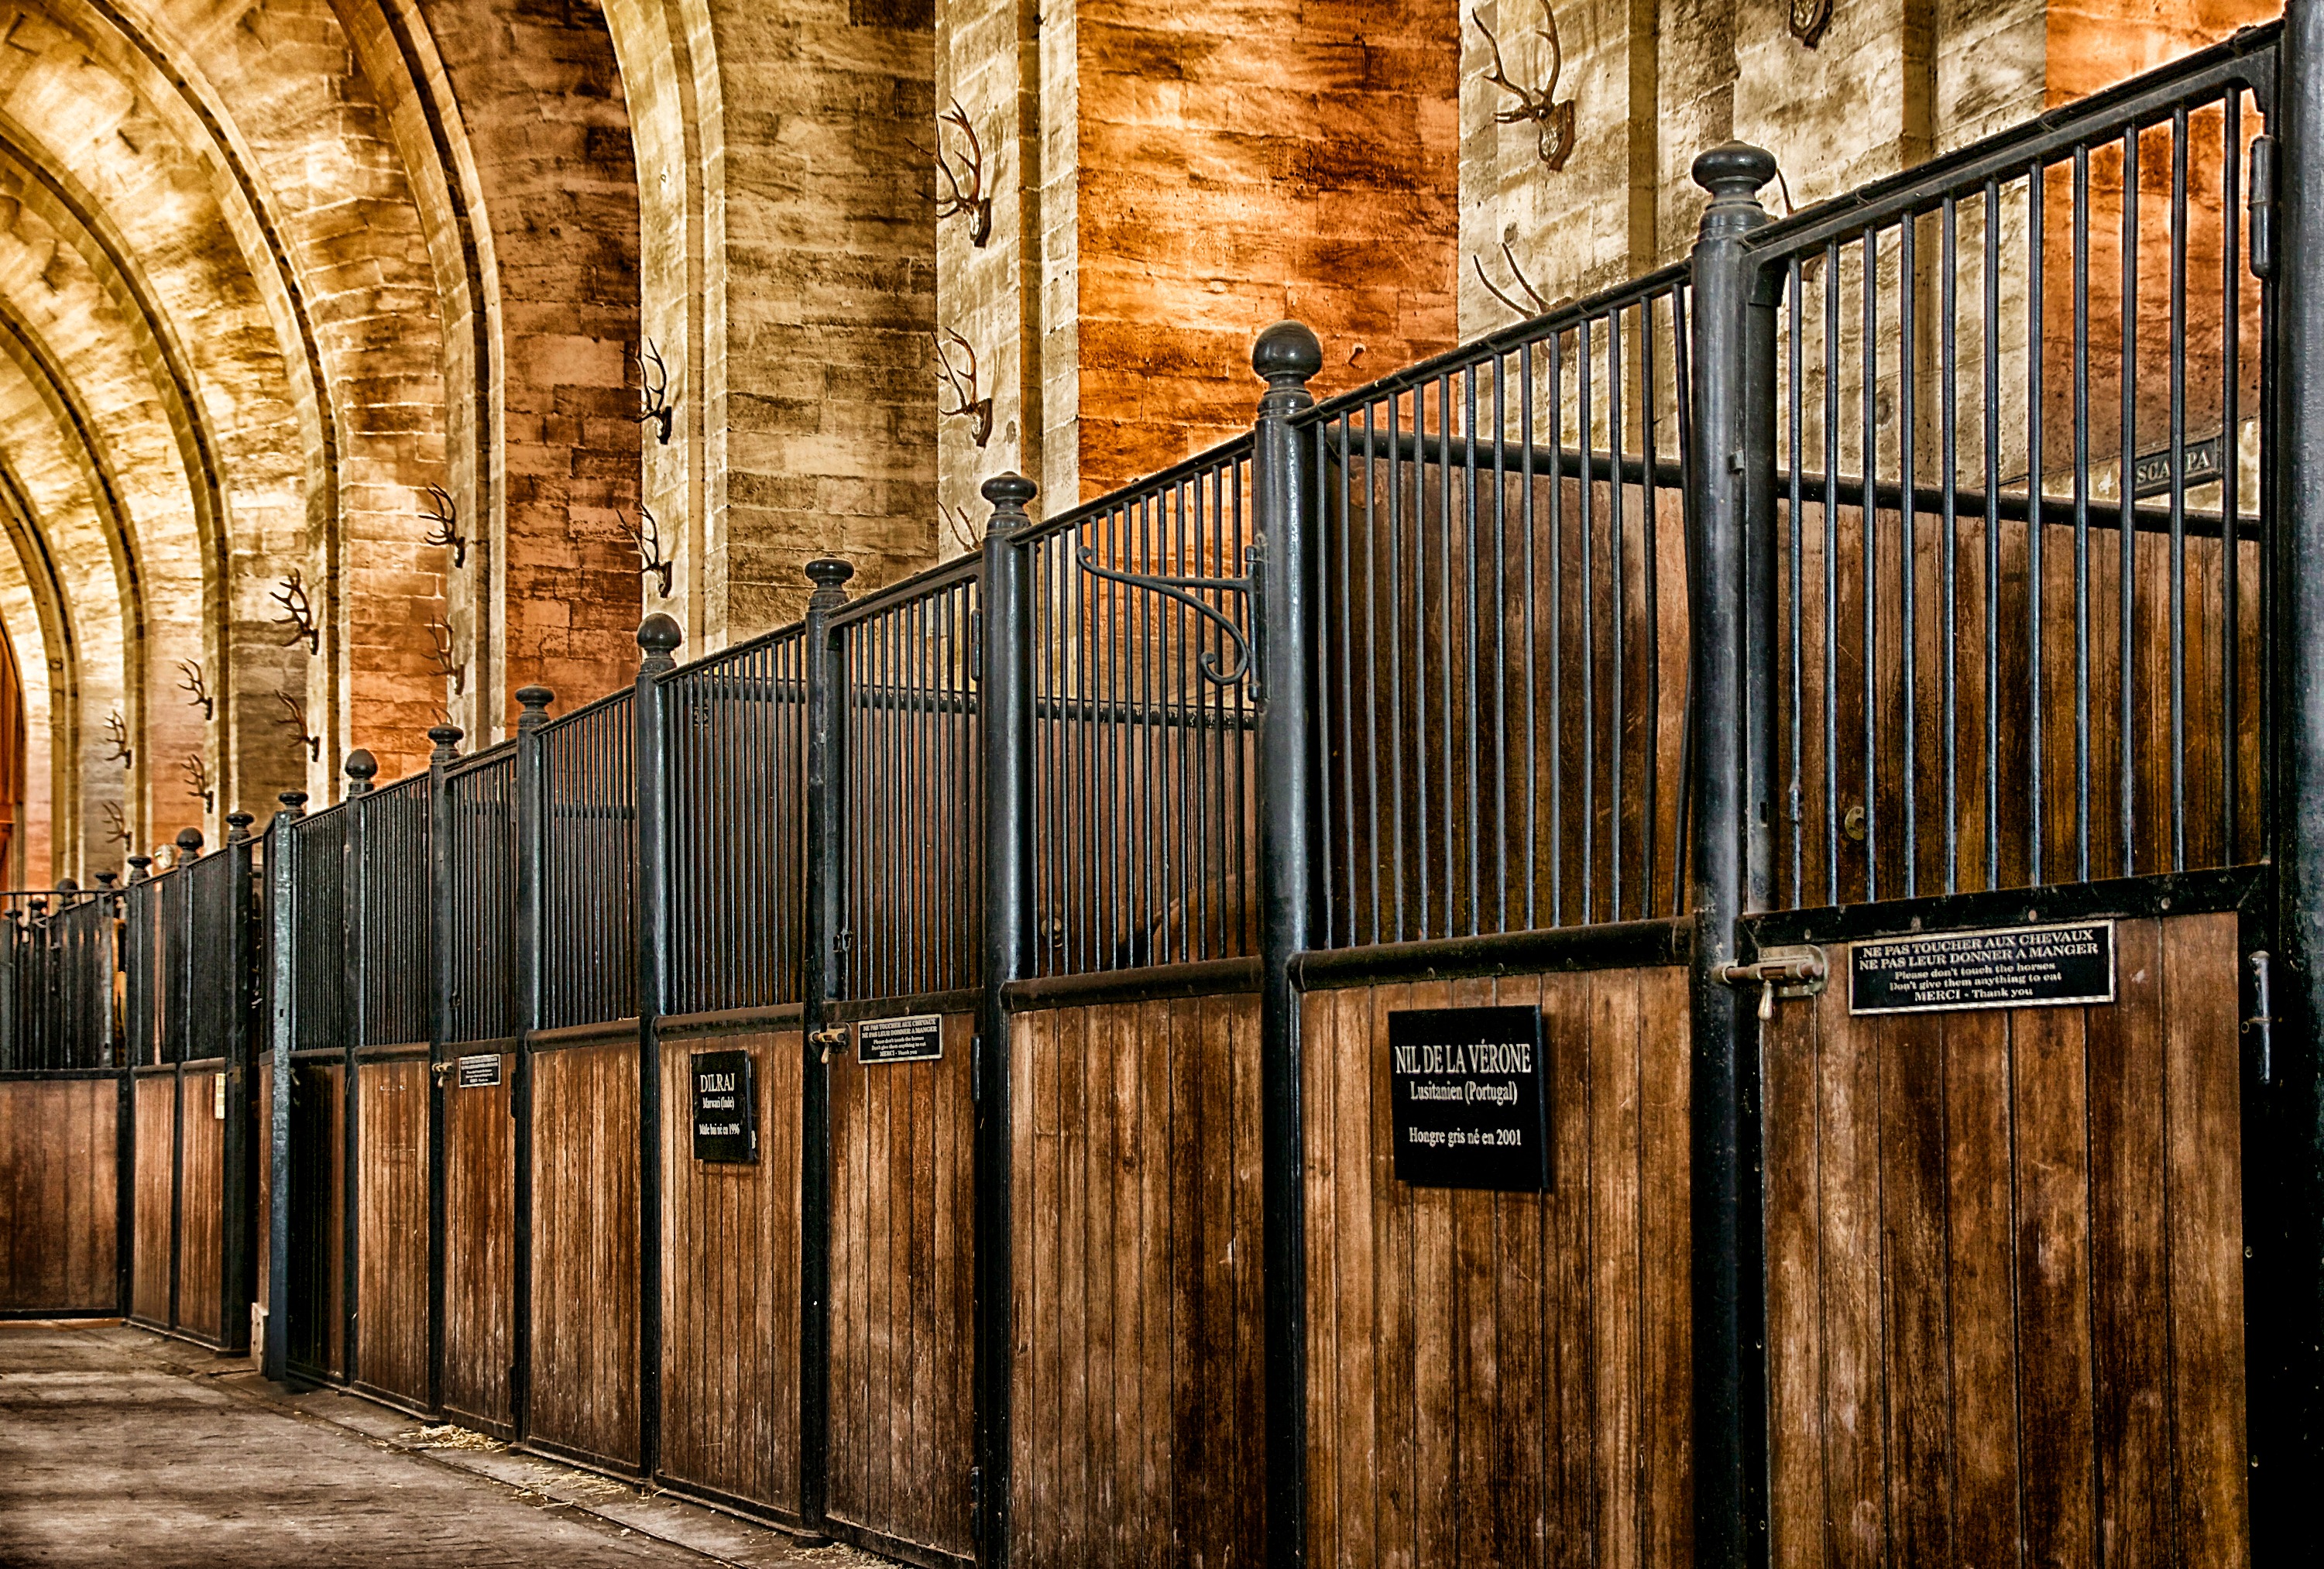
fence, architecture, wood, building, wall, france, museum, horse, hdr, stall, stalls, symmetry, stables, chantilly, urban area, outdoor structure